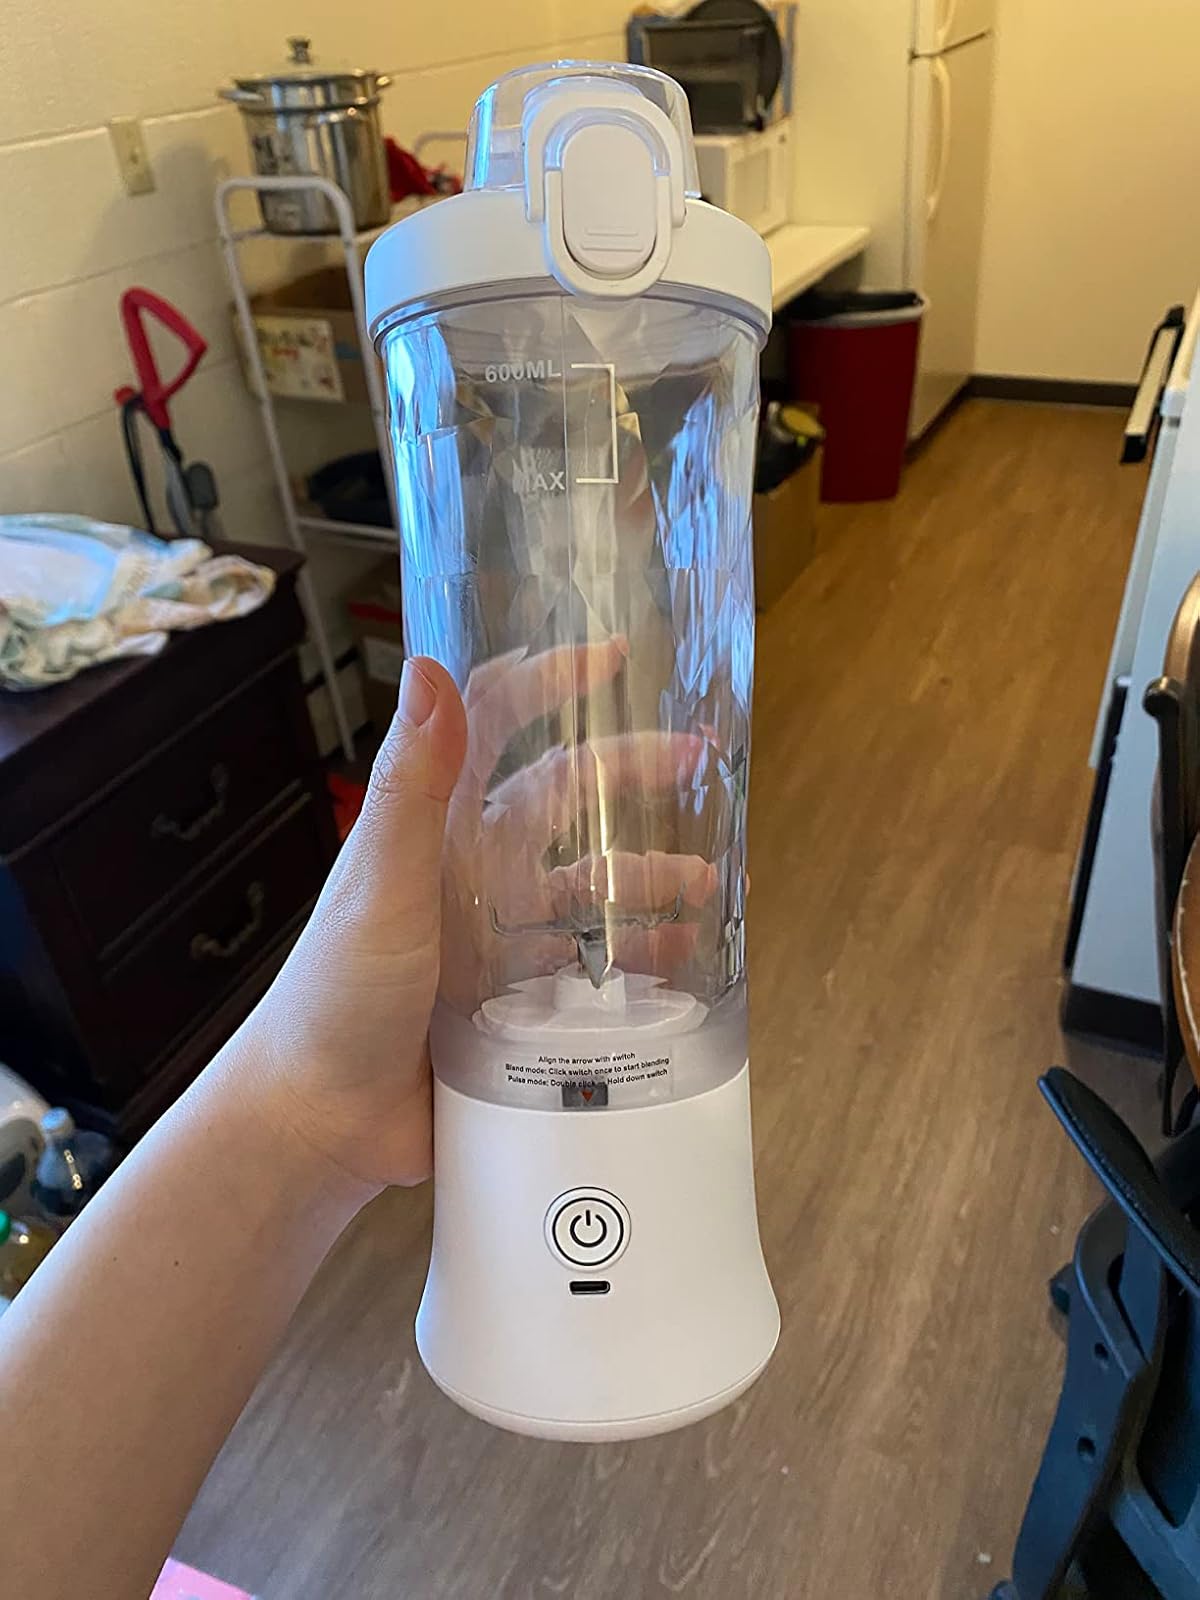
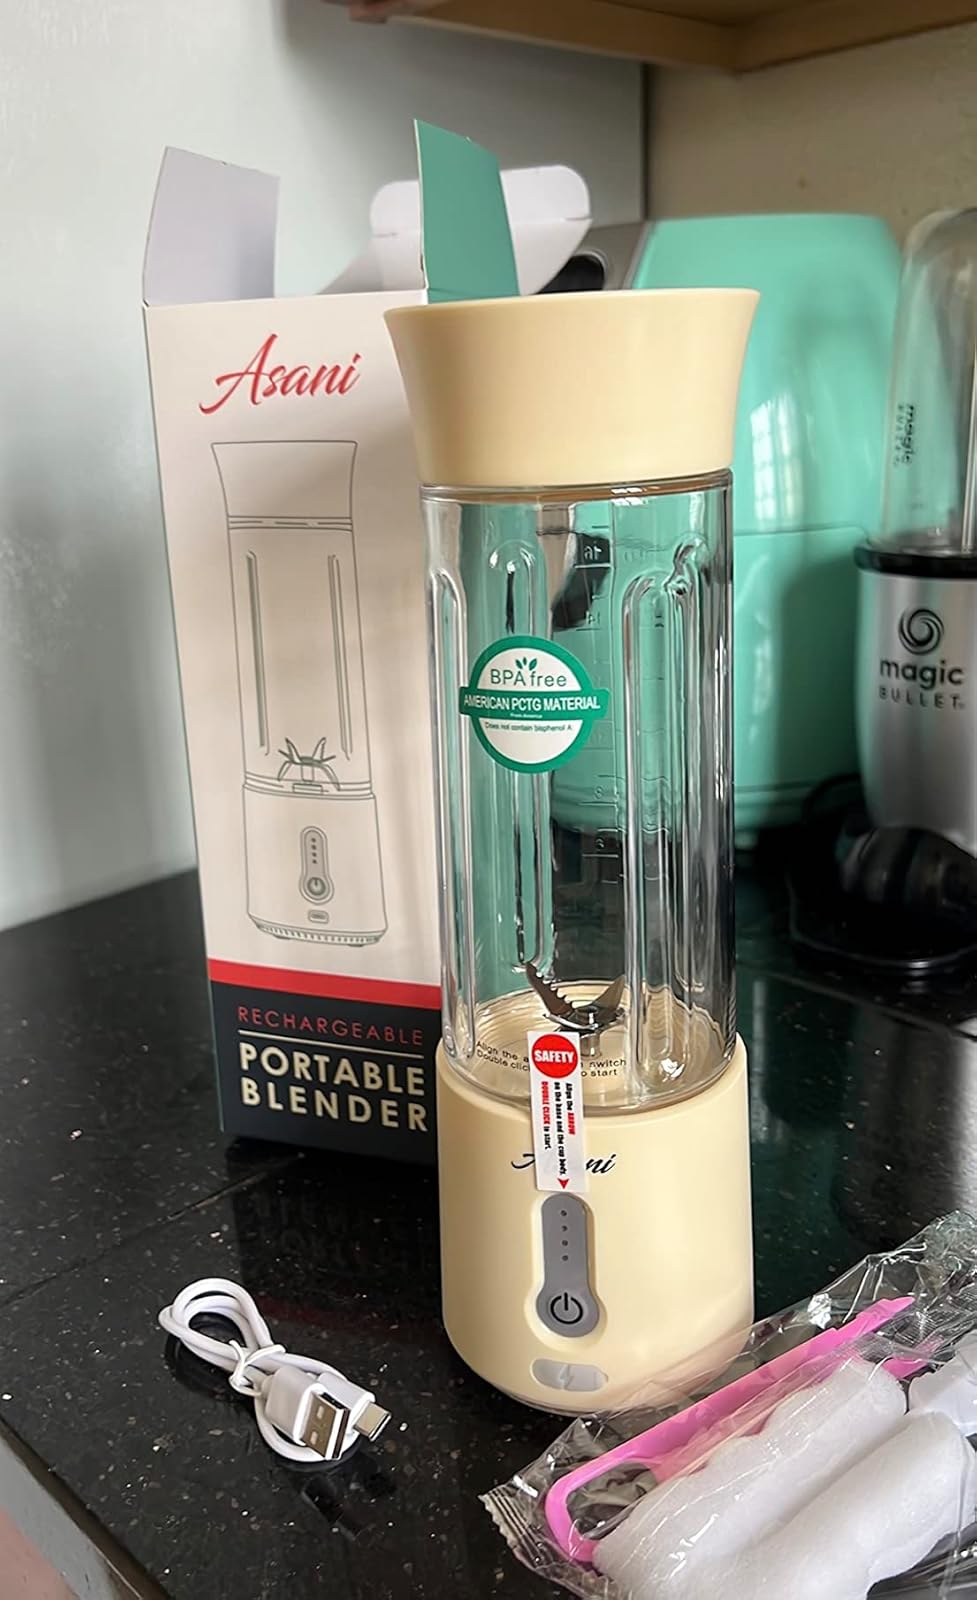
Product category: items_blender
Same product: no